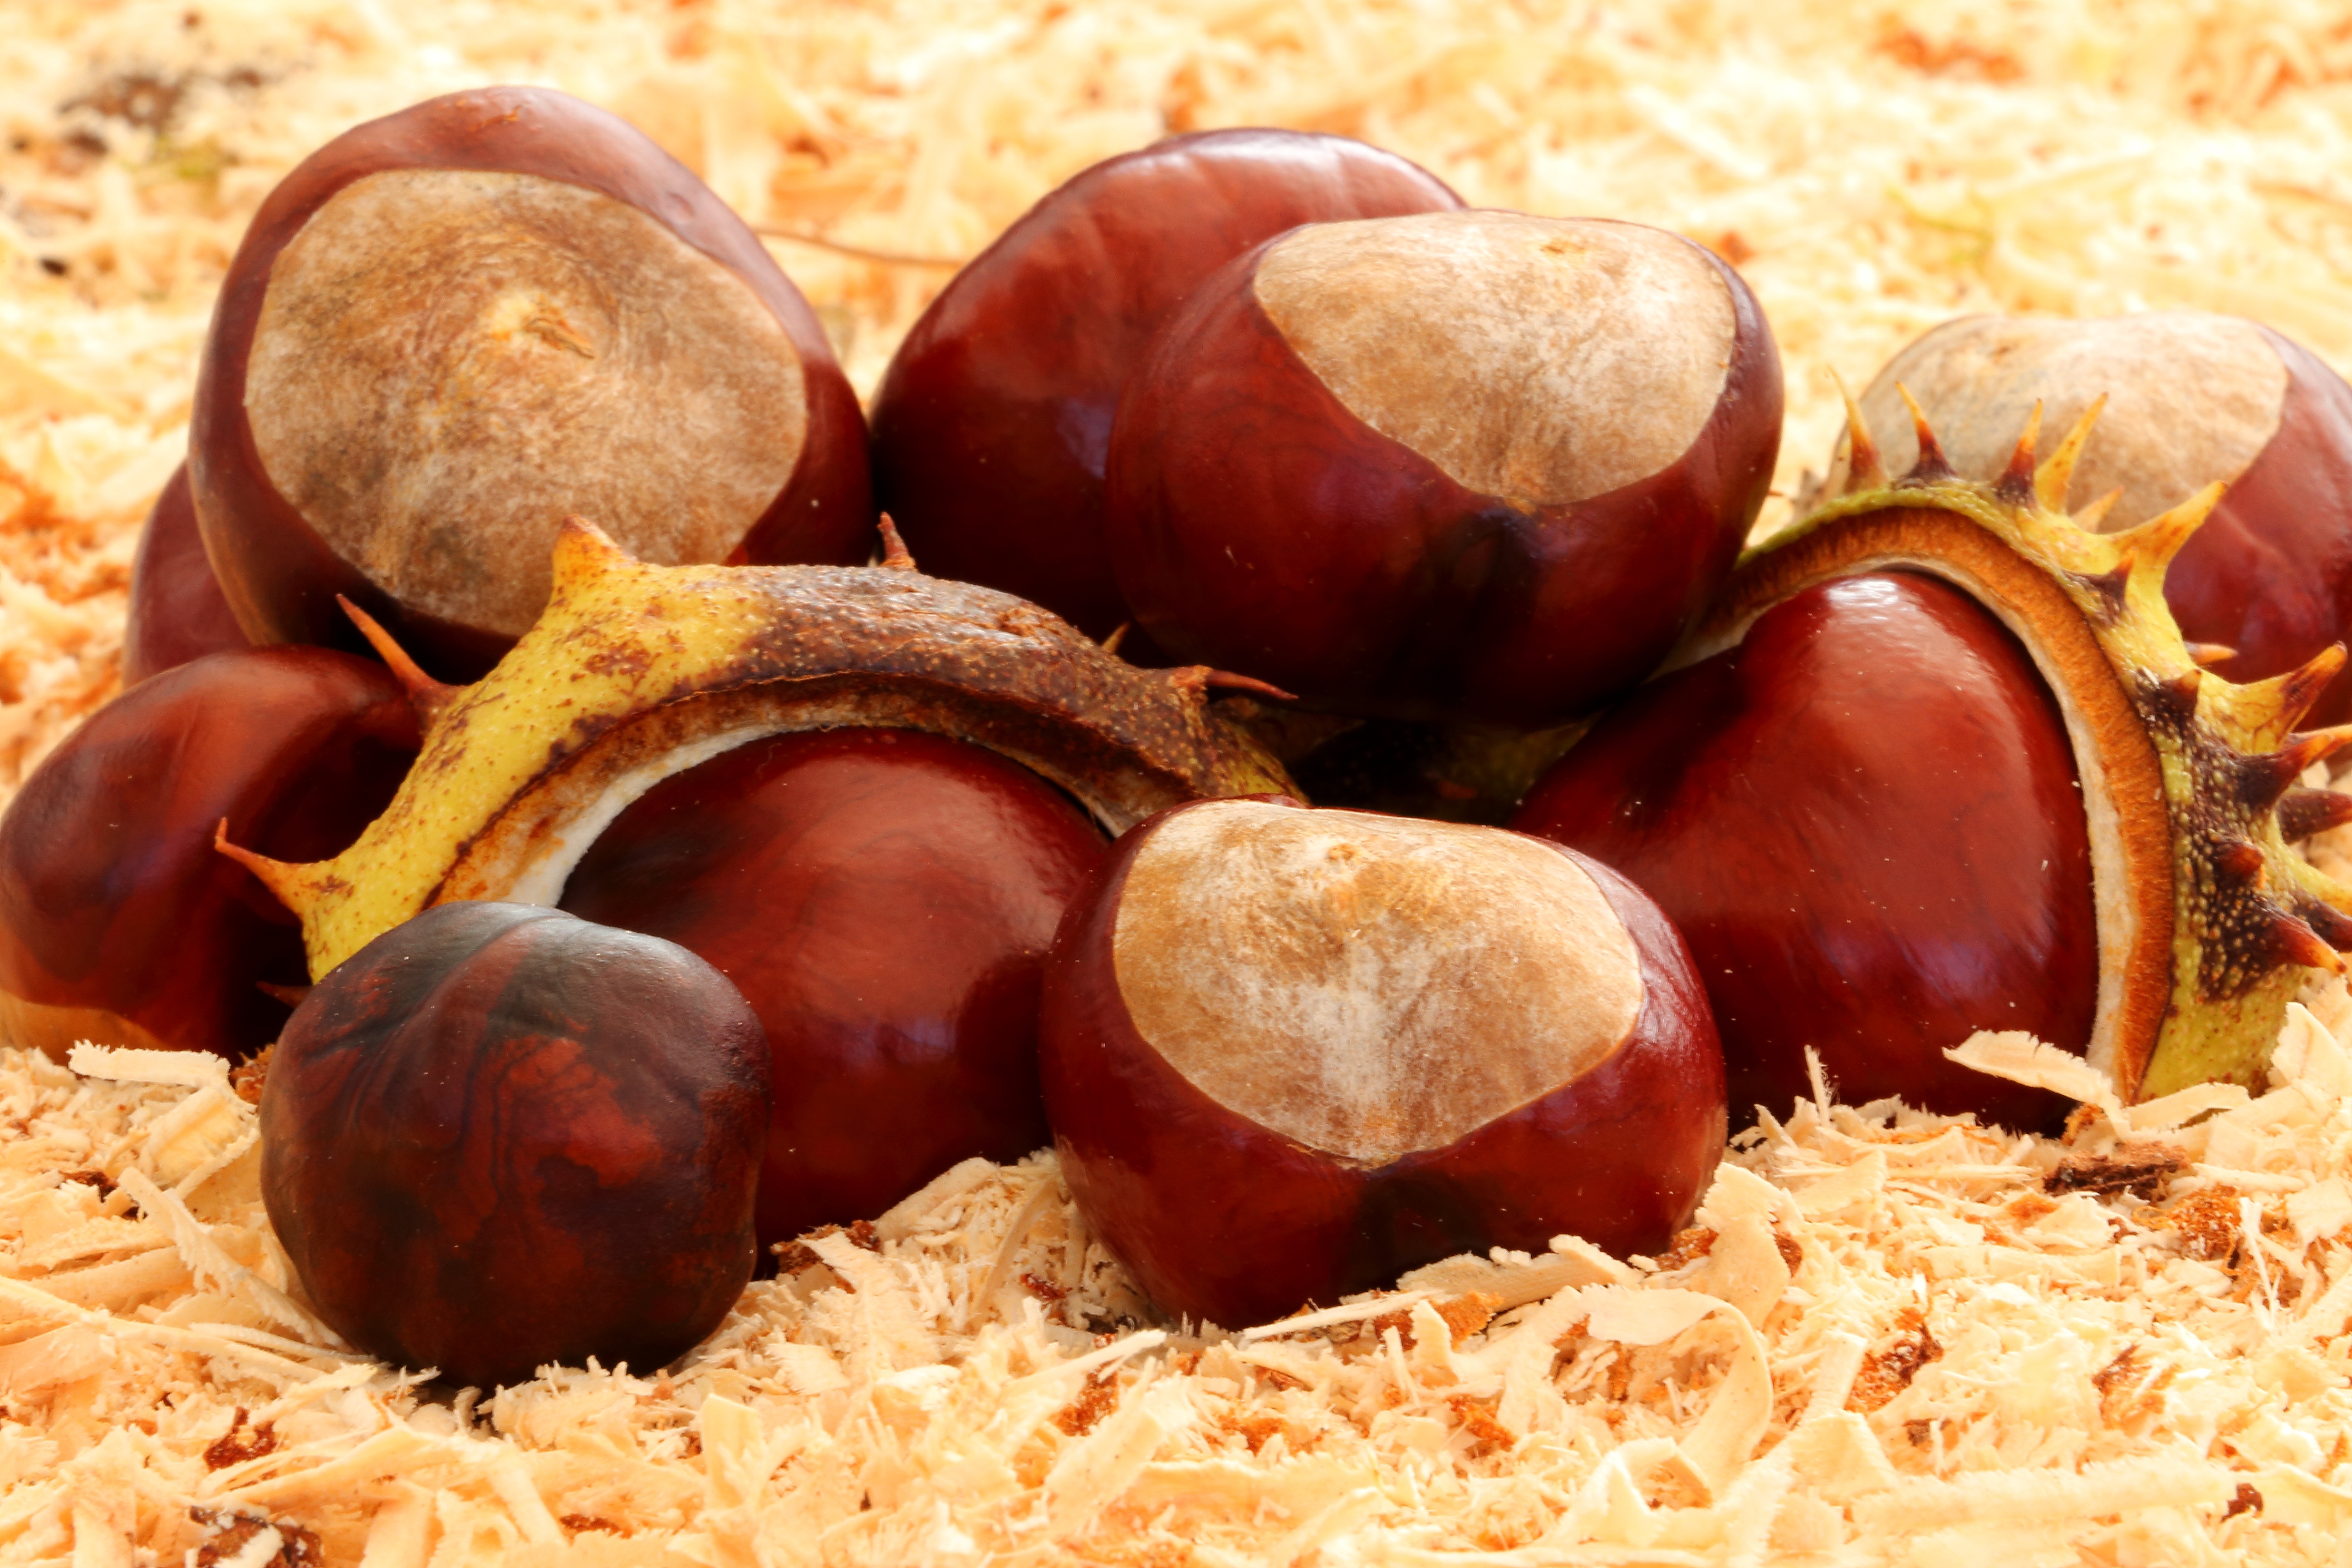
prickly, plant, fruit, food, produce, autumn, brown, nut, shell, coconut, hazelnut, chestnut, spur, chestnut tree, maroni, land plant, nuts seeds